Martin Lücker

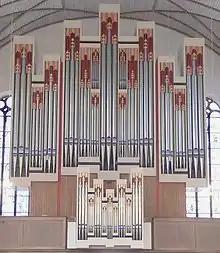
Prospect of the organ, 1990

Martin Lücker (born 11 October 1953) is a German classical organist, and professor at the Hochschule für Musik und Darstellende Kunst Frankfurt am Main.